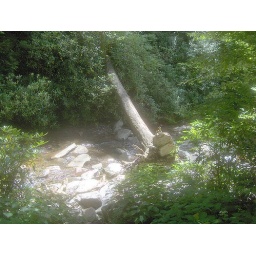
A large tree has fallen across a rushing mountain stream. Notice the rocks that were lifted by the roots.